Snow

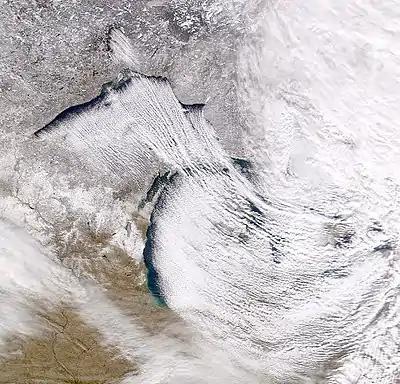
Cold northwesterly wind over Lake Superior and Lake Michigan creating lake-effect snowfall

Lake-effect snow is produced during cooler atmospheric conditions when a cold air mass moves across long expanses of warmer lake water, warming the lower layer of air which picks up water vapor from the lake, rises up through the colder air above, freezes, and is deposited on the leeward (downwind) shores.